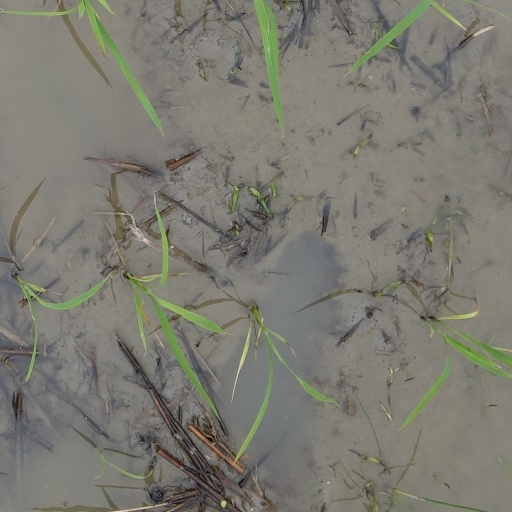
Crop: rice